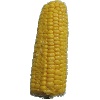
Label: corn